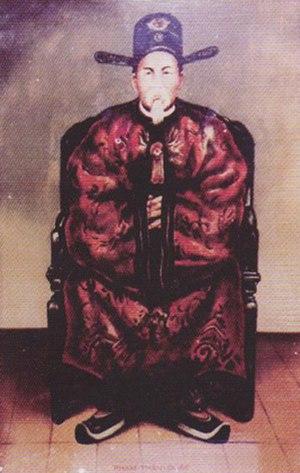
Phạm Thận Duật est un mandarin ayu service de la dynastie Nguyễn, né en 1825 et mort en 1885 à Tahiti.